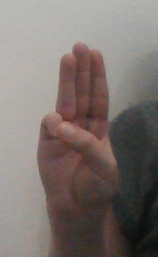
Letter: thaa